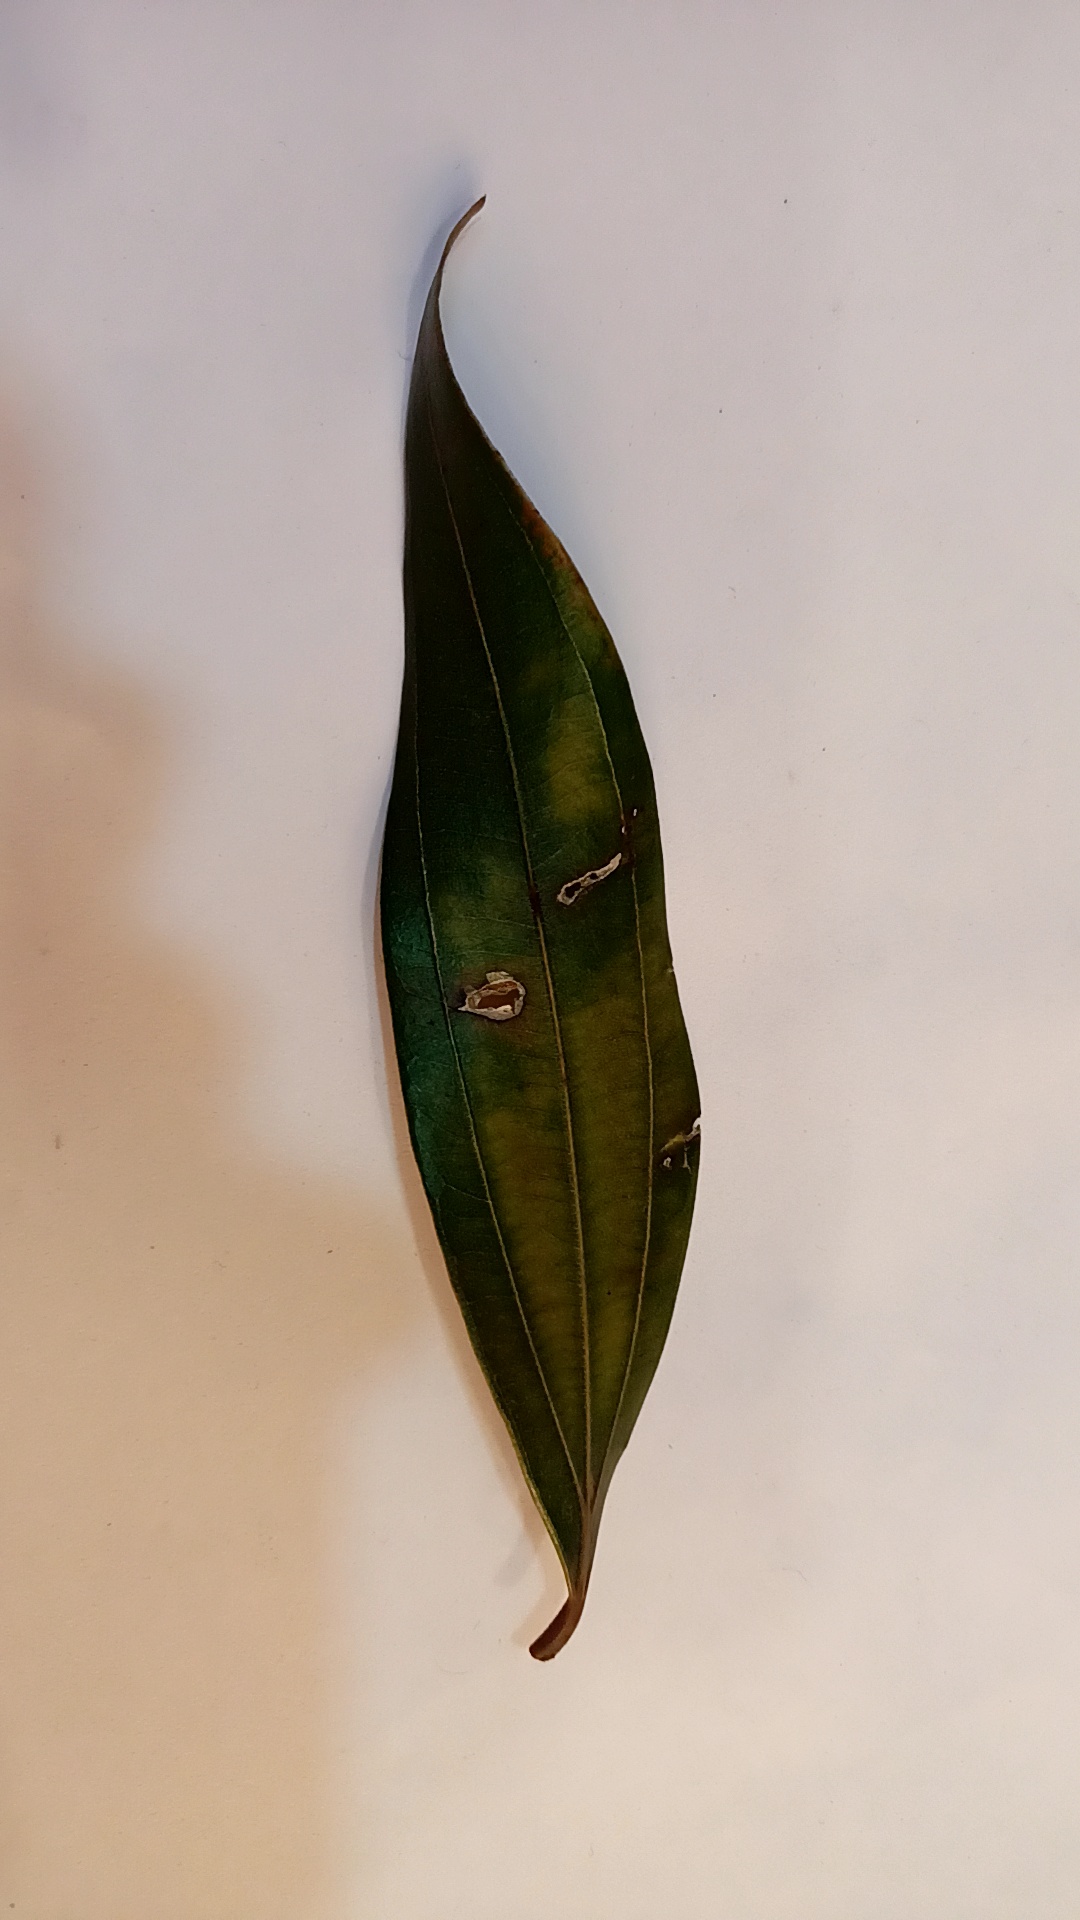
Label: Disease